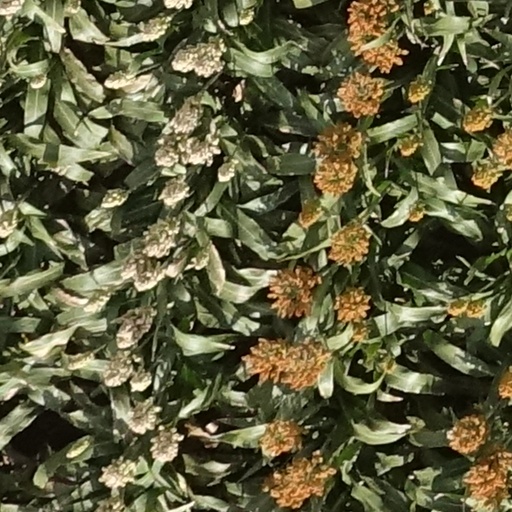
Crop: sorghum